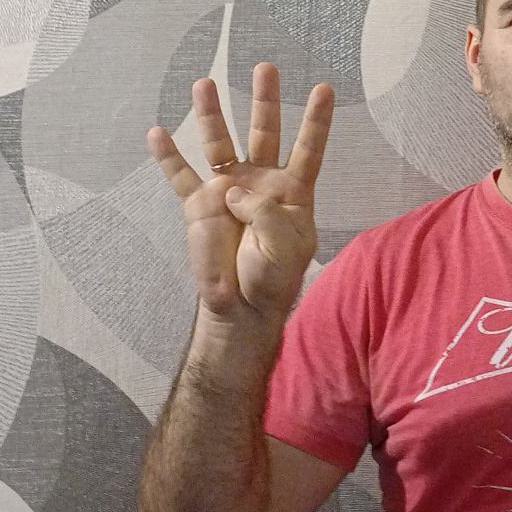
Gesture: four